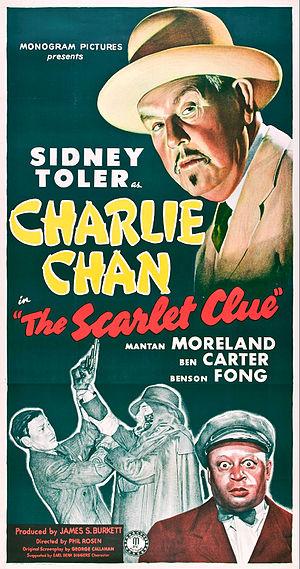
Charlie Chan sur la piste sanglante est un film policier américain réalisé par Phil Rosen, sorti en 1945.
Sidney Toler est un acteur et scénariste américain, né le 28 avril 1874 à Warrensburg et mort le 12 février 1947 à Beverly Hills.
Charlie Chan, détective américain d'origine chinoise est un personnage de fiction créé en 1925 par Earl Derr Biggers. Il est le héros de six romans, de près de cinquante films, et de bandes dessinées, de feuilletons radiophoniques, de dessins animés et de jeux de société. Tout d'abord sergent de la police d'Honolulu, il est marié et a quatorze enfants. Plutôt corpulent, il ne manque cependant pas de grâce dans ses mouvements.